Van, Turkey

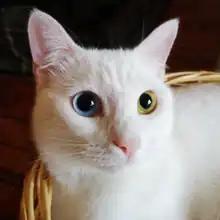
Van cat

In 1941, Van suffered a destructive 5.9 M earthquake. A more severe 7.2 M earthquake occurred on 23 October 2011. On the 9 November 2011, another earthquake caused several buildings to collapse.